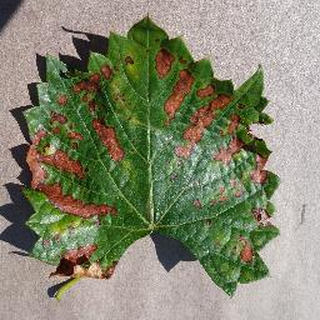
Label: grape_esca_black_measles